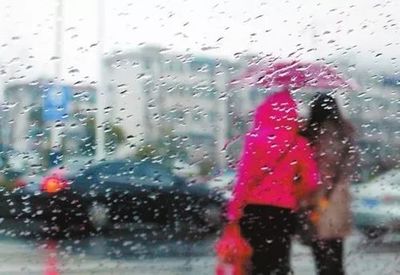
Weather: rain or strom